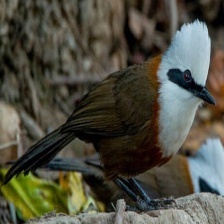
Species: SAMATRAN THRUSH
Scientific name: MYOPHONUS CASTANEUS